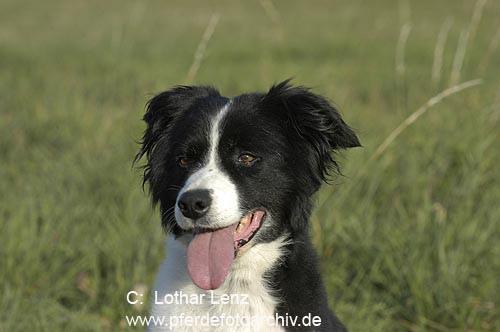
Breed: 2594-n000109-Border_collie